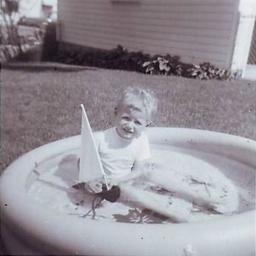
Photo of a boy in a pool with a sailboat